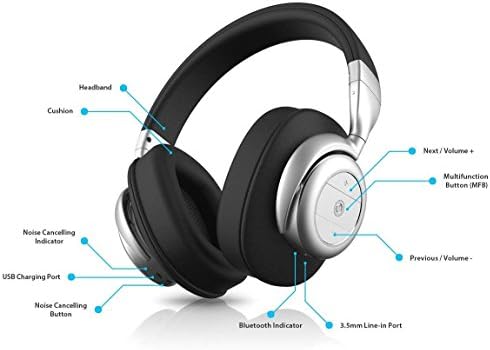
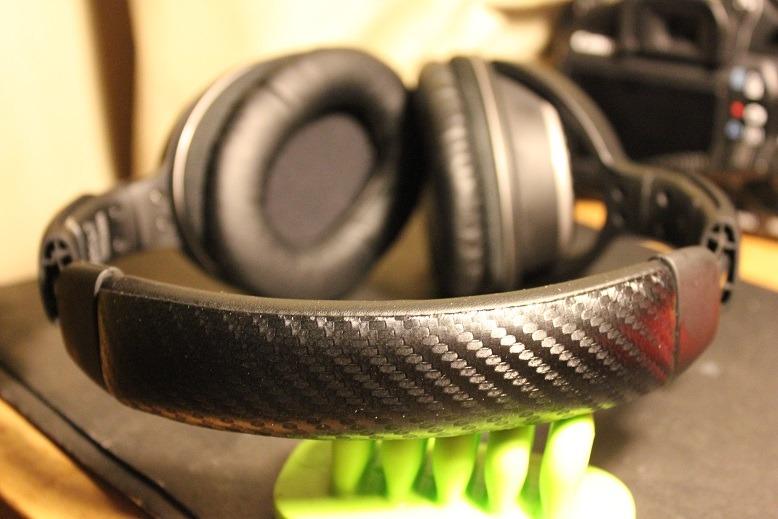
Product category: headphones
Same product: no